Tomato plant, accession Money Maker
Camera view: horizontal (90 deg, fisheye); turntable rotation: 300 degrees
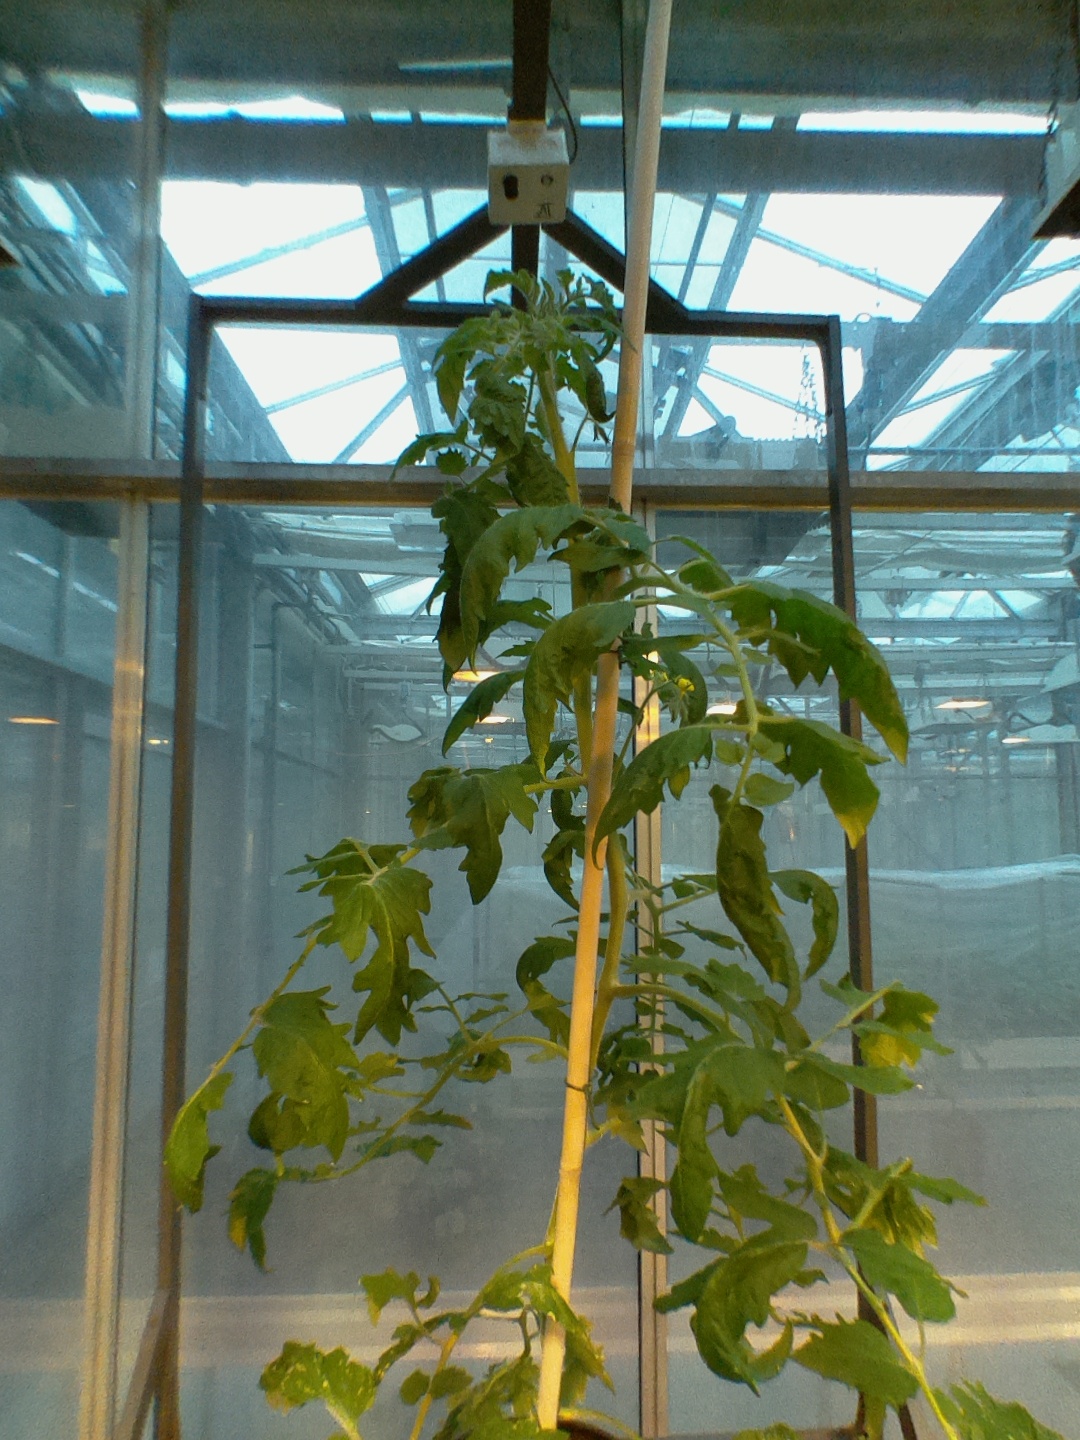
BBCH growth stage 62: 20%-30% of flowers open